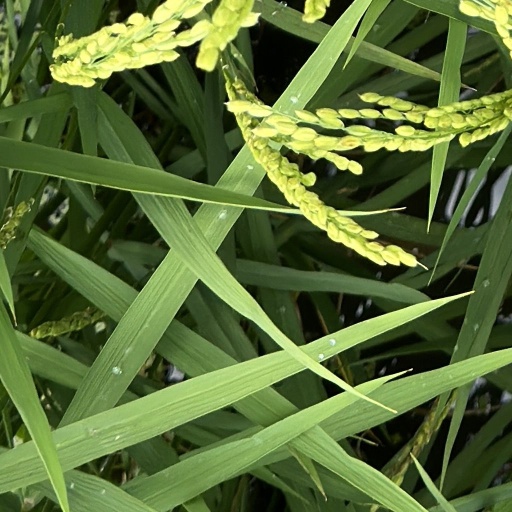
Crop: rice